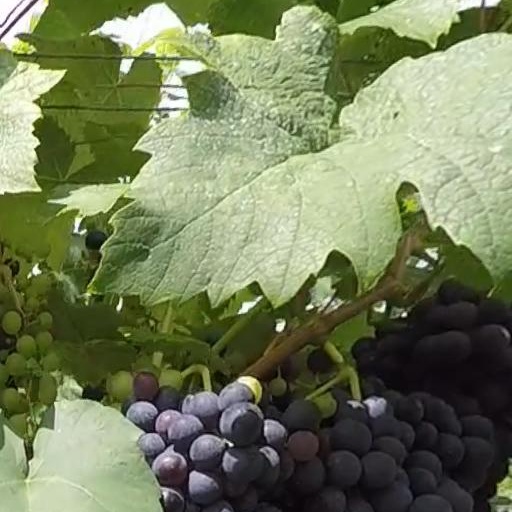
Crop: grape